Beechworth

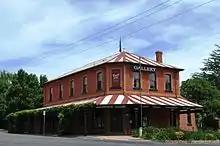
Beechworth Gallery.

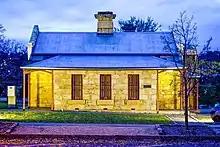
Victoria Police Station Beechworth 1880's-1990's (1858) at sunrise

Beechworth is a popular tourist destination. Attractions include Ned Kelly-themed displays at the old court house and the Ned Kelly Weekend, a recreation of the Kelly legend. It commemorates the anniversary of the outlaw's committal hearing held in the historic Beechworth Courthouse from August 6 to 11, 1880. Other popular draws to the area are its many annual festivals, including the famous Golden Horseshoes Festival Easter Parade through the centre of town, the Burke Museum, Forests Commission museum, waterfalls, Gun Powder Magazine, Newtown Bridge (Stone Bridge), Tail Race (Mining Race), Spring Creek Water Falls, Spring Creek Gorge, Beechworth Lunatic Asylum ghost tours, lakes, historic buildings, goldfields, walks, the Beechworth Bakery, brewery, the lolly shop and night tours, restaurants and wineries. The town is one end point of the Murray to the Mountains Rail Trail.